List of Singapore police officers killed in the line of duty

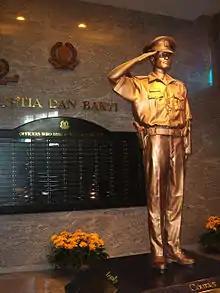
On display at the Police Heritage Centre, are the names of all Singaporean police officers killed in the line of duty since 1900 mounted on a board on the wall behind the statue.

This is a list of police officers from the Singapore Police Force who were killed in the line of duty, based on official records from the year 1900 to date. Line of duty deaths refers to any police officer who has died while carrying out duty which he is obligated and/or authorised to carry out. This would include officers who respond to incidents while off-duty as obligated by the Police Force Act, as well as those commuting to and from their place of duty or training.